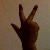
The image shows a hand gesture representing the number 3 in Indian Sign Language.